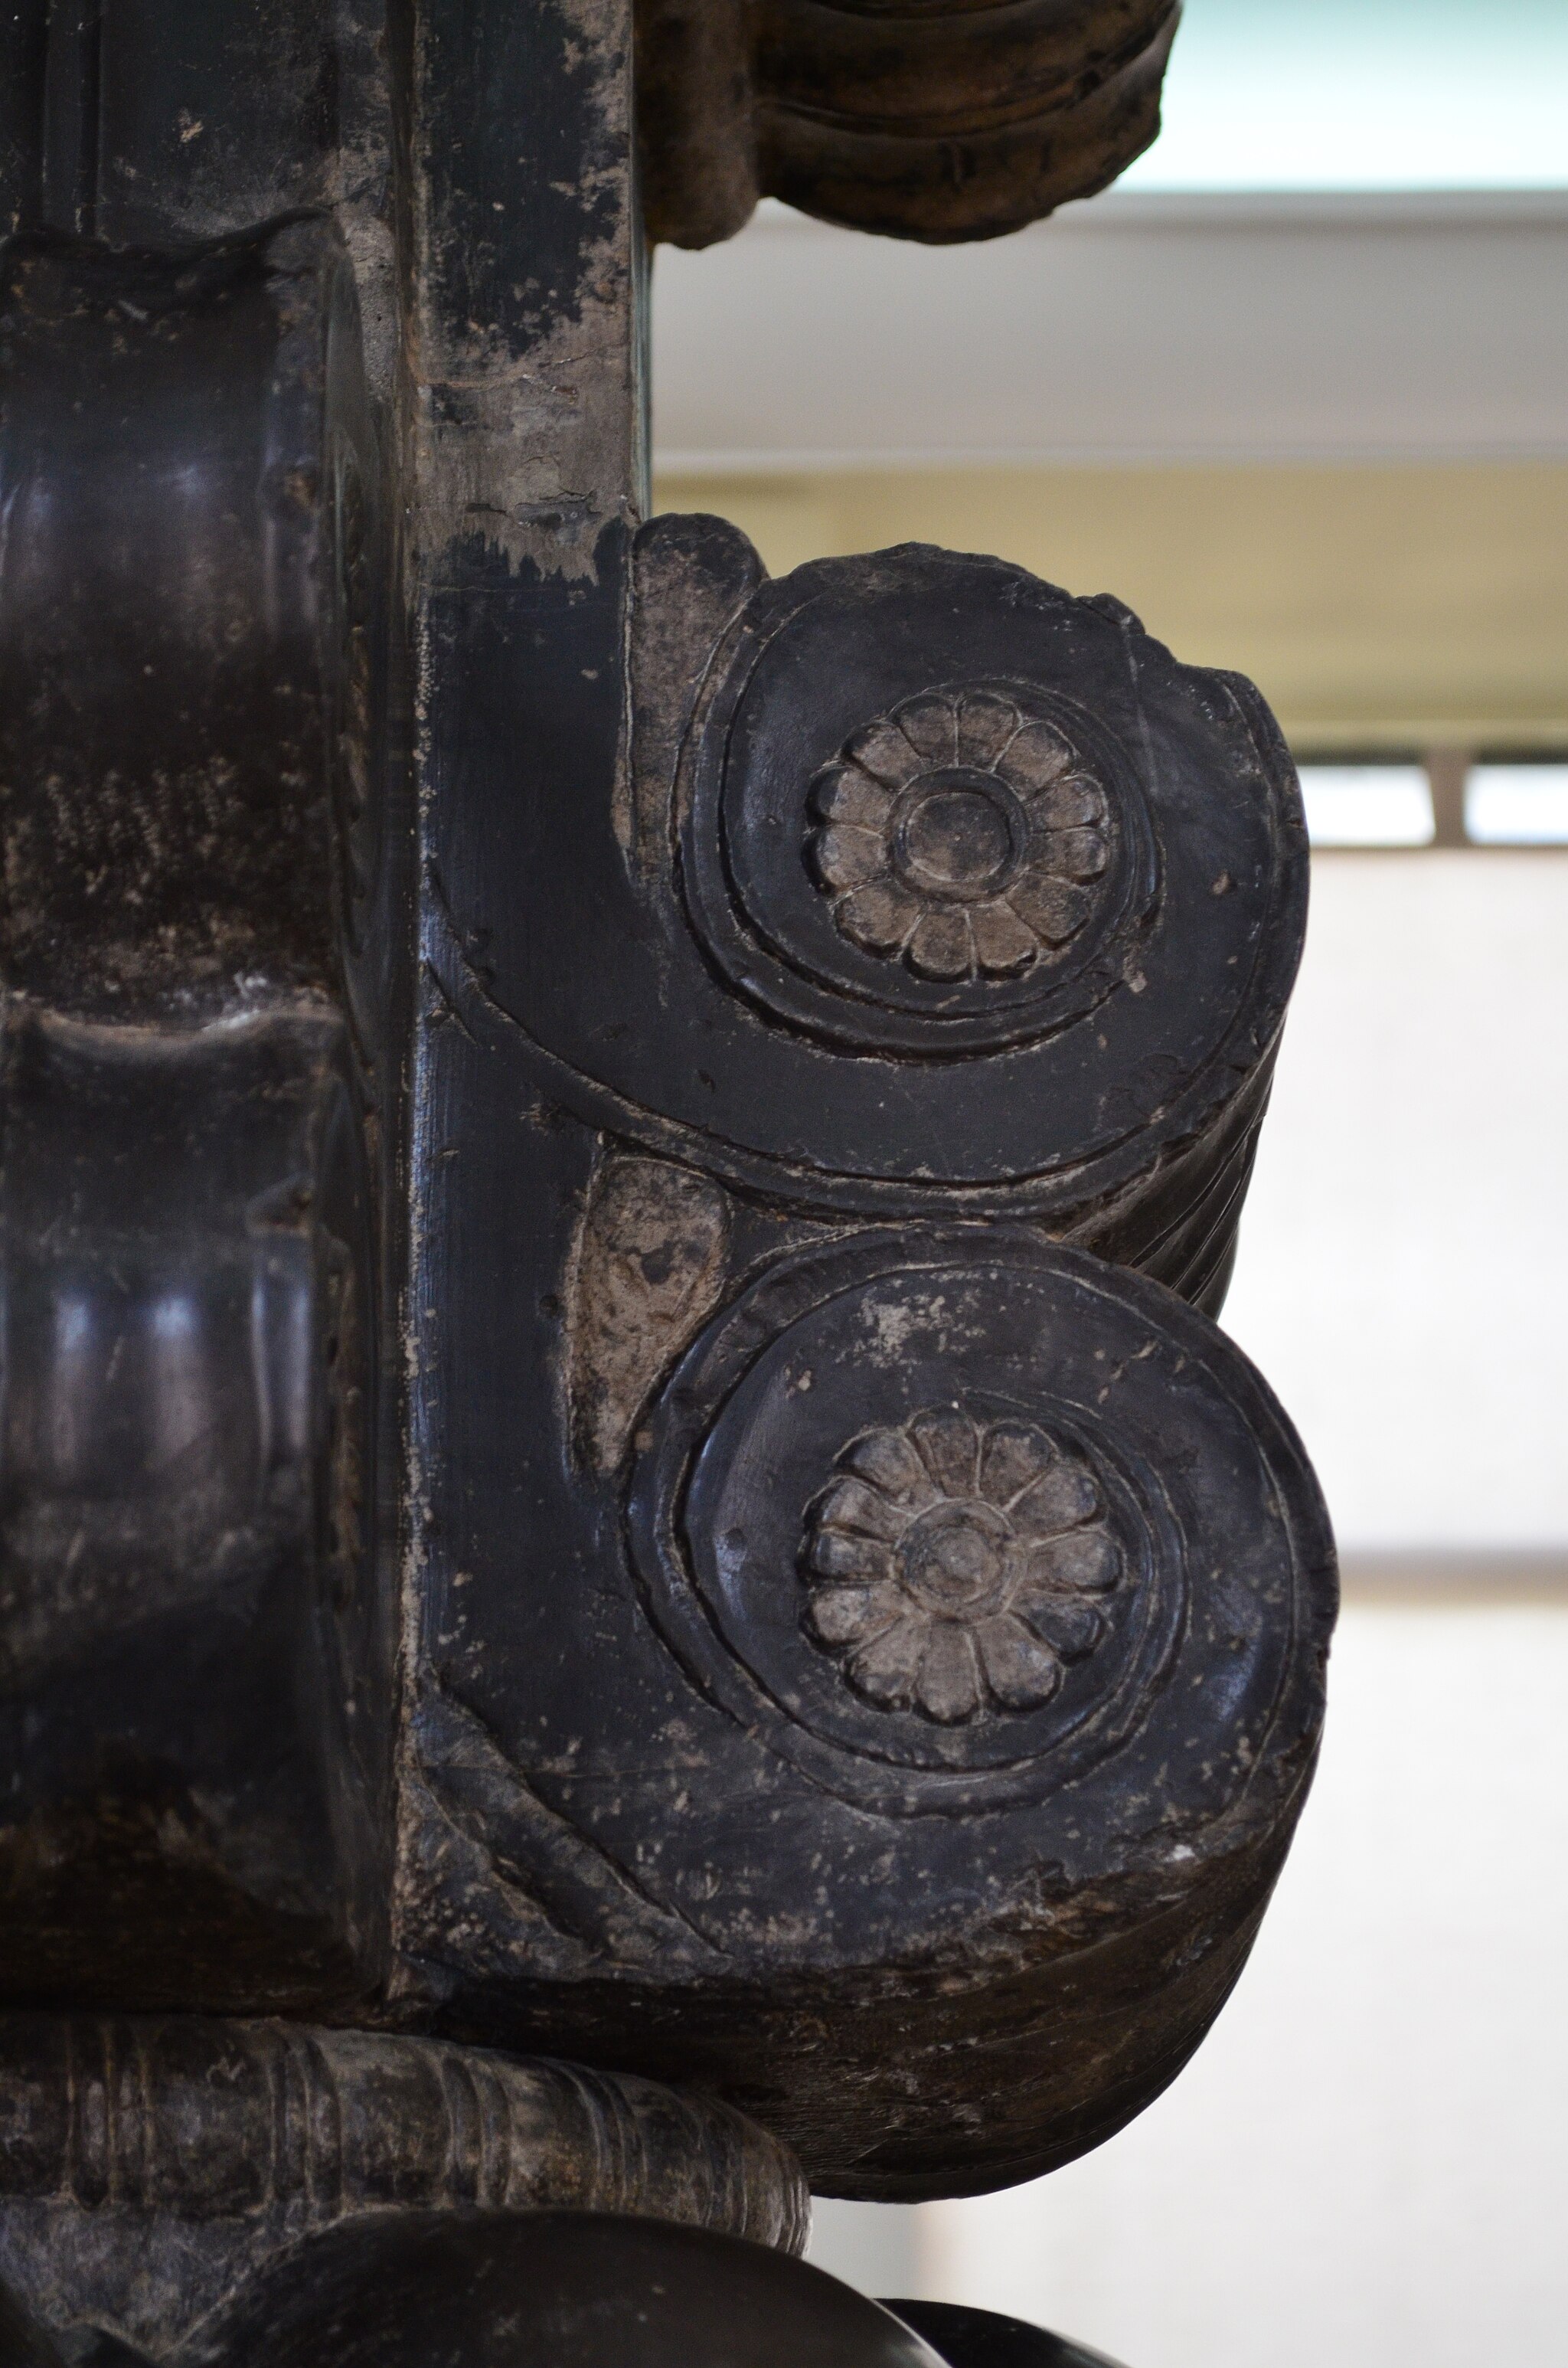
Title: National Museum of Iran Darafsh (1048)
Description: National Museum of Iran
Date: 2015-06-28 15:19:37
Categories: GFDL, License migration redundant, Self-published work, Photos by Darafsh Kaviyani, Column and bull capital from Persepolis - 5th century BC – National museum of Iran